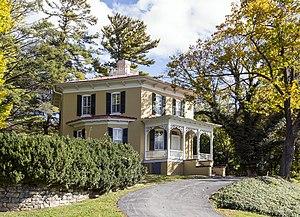
Maison Hexagon à Winchester, Virginie, États-Unis This is an image of a place or building that is listed on the National Register of Historic Places in the United States of America. Its reference number is 87001550